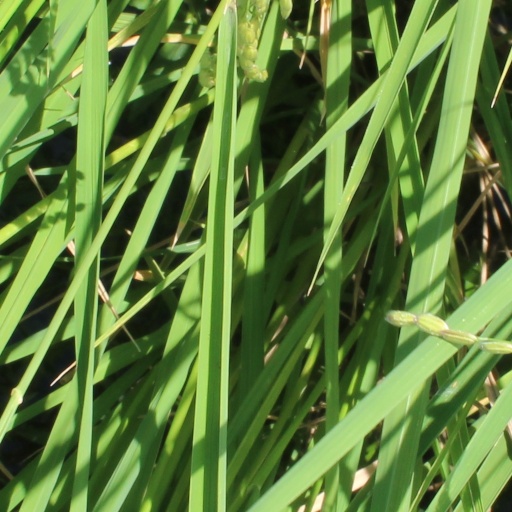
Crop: rice